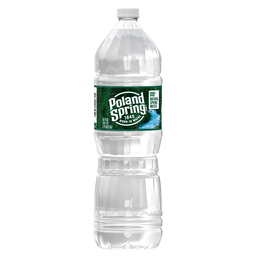
Label: bottles